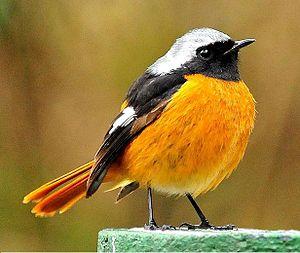
Le Rougequeue aurore est une espèce de passereaux appartenant à la famille des Muscicapidae. Il était autrefois classé dans la famille des grives.